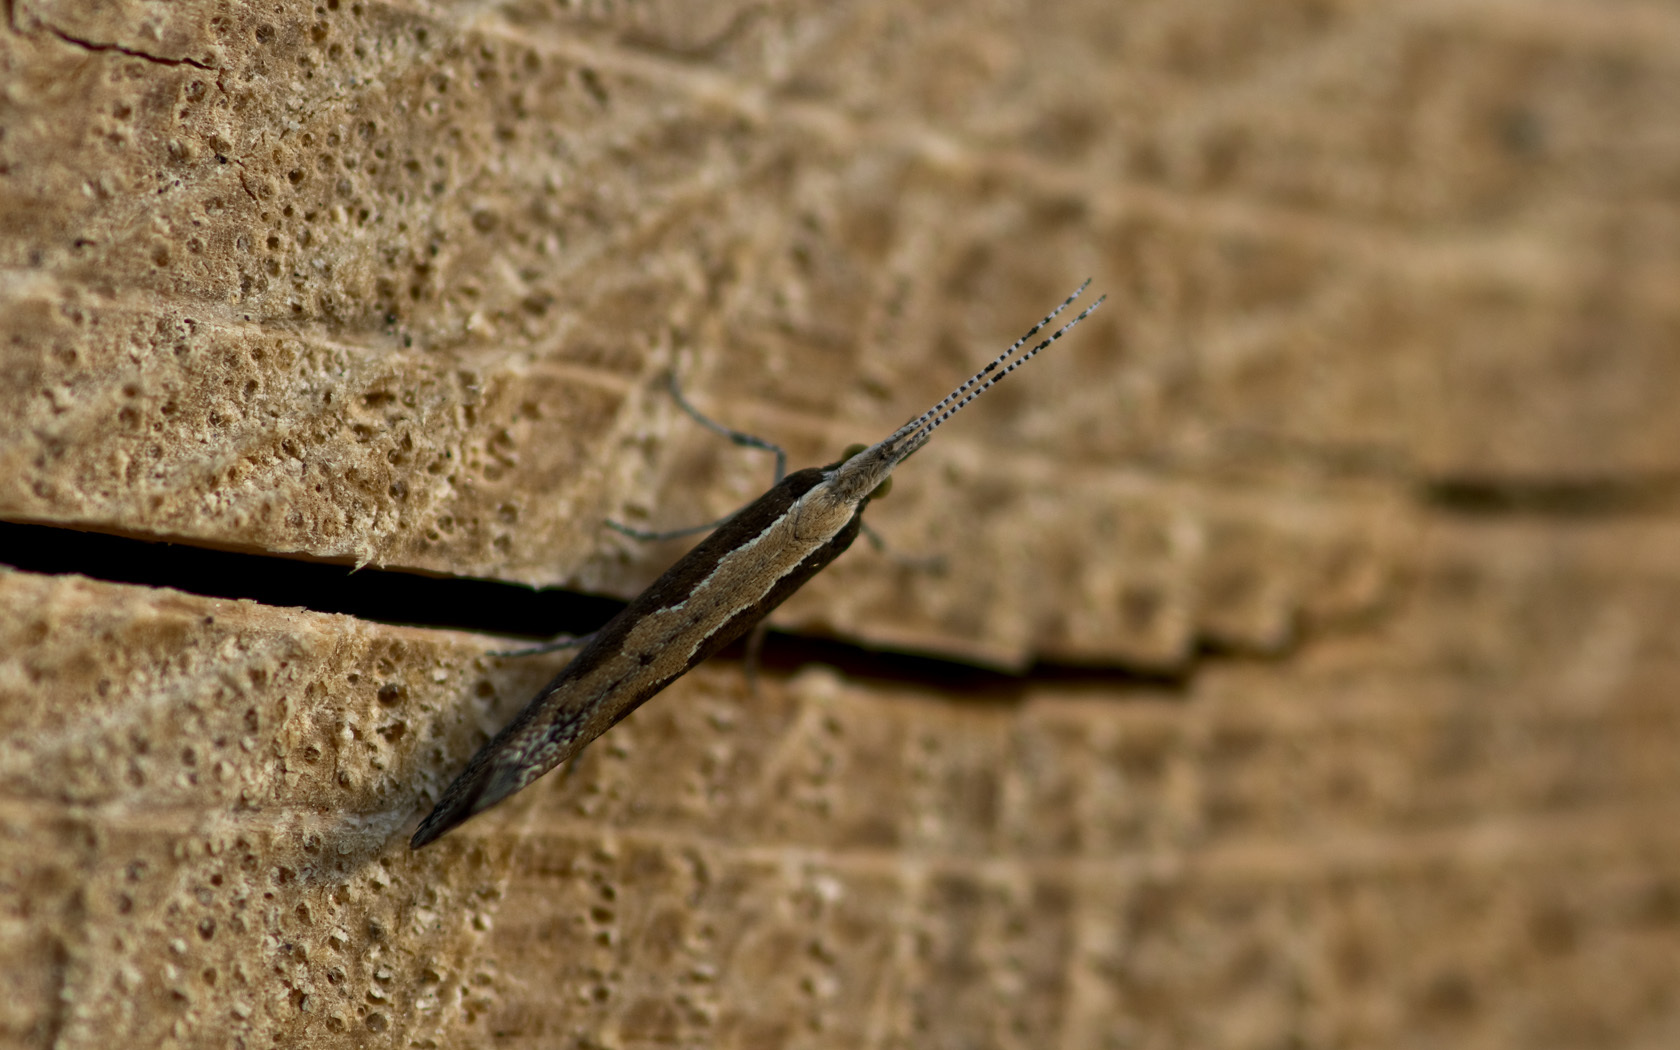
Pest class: diamondback_moth